Princess Theatre (Edmonton)

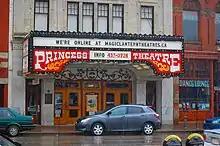
The Princess in 2009

The Brars handed over management of the theatre to Magic Lantern Theatres in June 1998, merely 18 months after purchasing it. Rick Ostapchuk immediately took over double duty as the manager of the recently renovated Garneau Theatre, as well as the Princess.